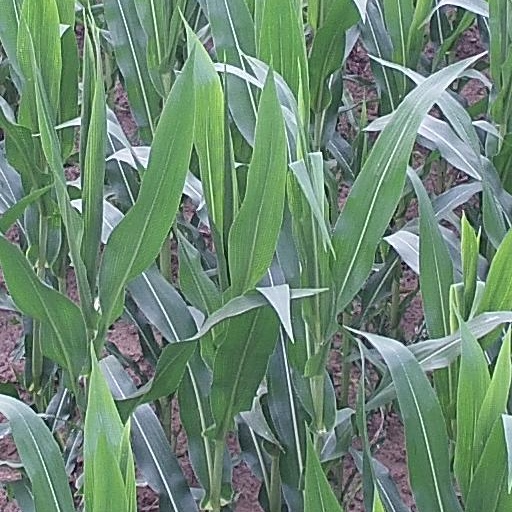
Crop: maize; corn